Polish minority in the Czech Republic

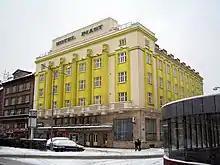
Hotel Piast in Český Těšín, one of the architectural symbols of the Polish minority

Immediately after World War II, Trans-Olza was returned to Czechoslovakia within its 1920 borders, although local Poles hoped it would again be given to Poland. The local Polish population again suffered discrimination, as many Czechs blamed them for the discrimination by the Polish authorities in 1938–1939. Polish organizations were banned, and the Czech authorities made many arrests and dismissed many from their jobs. Polish property stolen by the Germans during the war was never returned. The Communist Party of Czechoslovakia was the only political party defending the rights of the Polish minority. In the 1946 elections, the majority of Poles voted for the communists. In Trans-Olza, 51% of elected communist officials were ethnic Poles. The situation of Poles improved somewhat when the Communist Party of Czechoslovakia seized power in February 1948. The Polish Cultural and Educational Union (PZKO) was created in 1947. The creation of other Polish organizations was prohibited. This was the only Polish organization representing the Polish minority in the communist era, and was therefore under the strong influence of the Communist Party. It remains today the Polish organization with the largest membership.